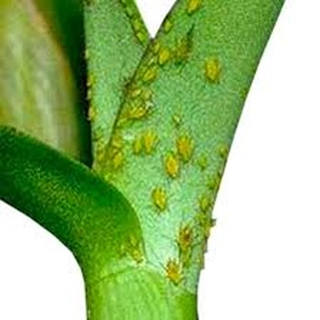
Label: wheat_aphid